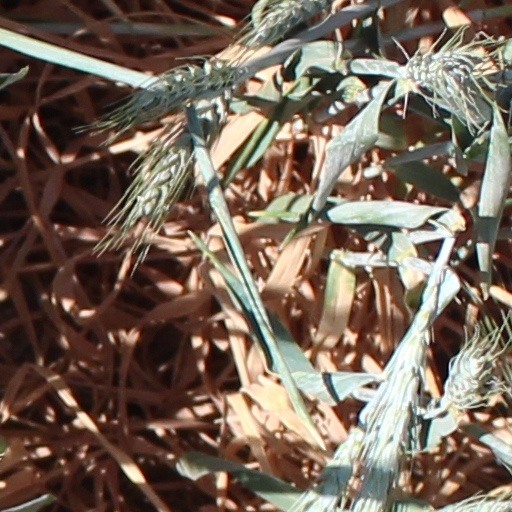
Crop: wheat